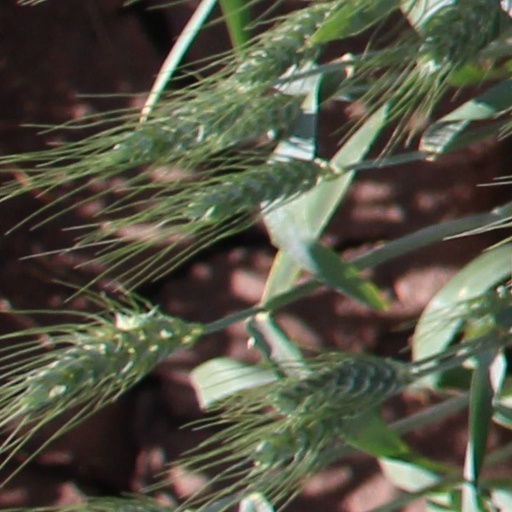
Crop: wheat